Serapeum

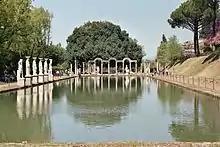
The canopus pool of Hadrian's Villa in Tivoli, Lazio.

Emperor Hadrian (117–138) ordered the construction of a "canopus" in his villa in Tivoli with typical imperial grandeur: an immense rectangular tank representing a canal, long by wide was surrounded by porticoes and statues, leading the way to a Serapeum. Protected by a monumental dome, the sanctuary was composed of a public area and a more intimate subterranean part that was dedicated to the chthonic aspect of Serapis.